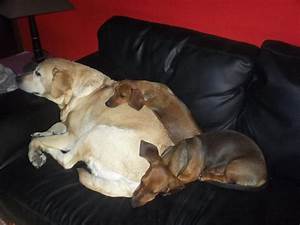
Label: cane